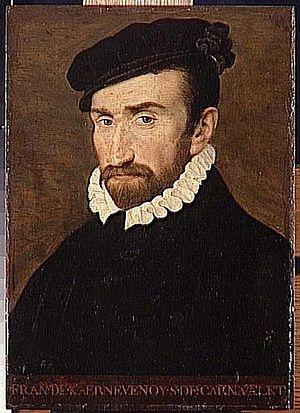
François de Kernevenoy, seigneur de Carnavalet (1520-1571)
François de Kernevenoy dit de Carnavalet, Seigneur de Noyen, Seigneur de Coatanlan et Kerjanegan, Seigneur de Vielzvy, Seigneur de Coetmadeuc, Seigneur de Kernevenoy, Seigneur de Fontaine-Fourches, Seigneur de Grisy est un courtisan français qui fut Grand Écuyer du Roi Henri II et précepteur du duc d'Anjou, le futur roi Henri III.